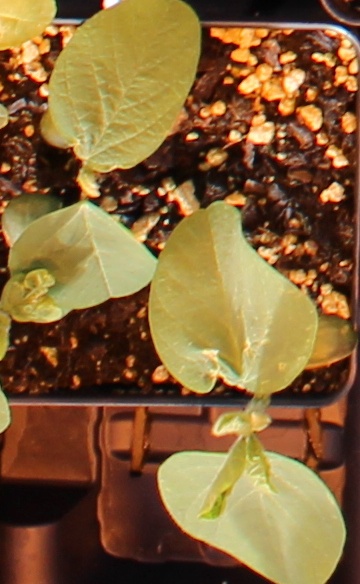
Label: Soybean